Puni Puni Poemy

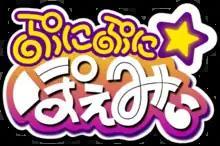

is a Japanese two-part original video animation spin-off from the "Excel Saga" manga and anime television series. It features some of that series' secondary characters and many of its staff, primarily director Shinichi Watanabe. Like "Excel Saga", it is a parody of other anime, manga and various aspects of popular culture, though in this case with the magical girl genre providing its primary focus and general structure. The series was originally an in-joke from an episode of "Excel Saga"; Watanabe decided to take the in-joke to its most extreme logical conclusion, creating the series.